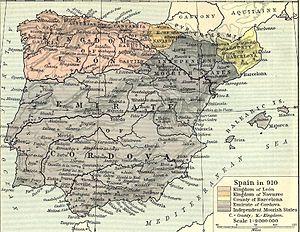
Diego Rodriguez, Diego Porcelos, Didacus Roderici, est né vers 855 et mort à Cornudilla, le 31 janvier 885.
Rodrigue, est né vers 825 dans le royaume des Asturies et mort le 4 octobre 873 en Castille. Il est le premier comte de Castille de 860 à sa mort en 873. Il cumule ce titre avec le titre de comte d'Alava à partir de 868.